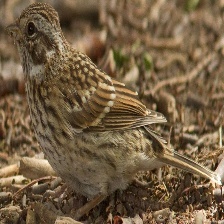
Species: AUSTRAL CANASTERO
Scientific name: ASTHENES ANTHOIDES